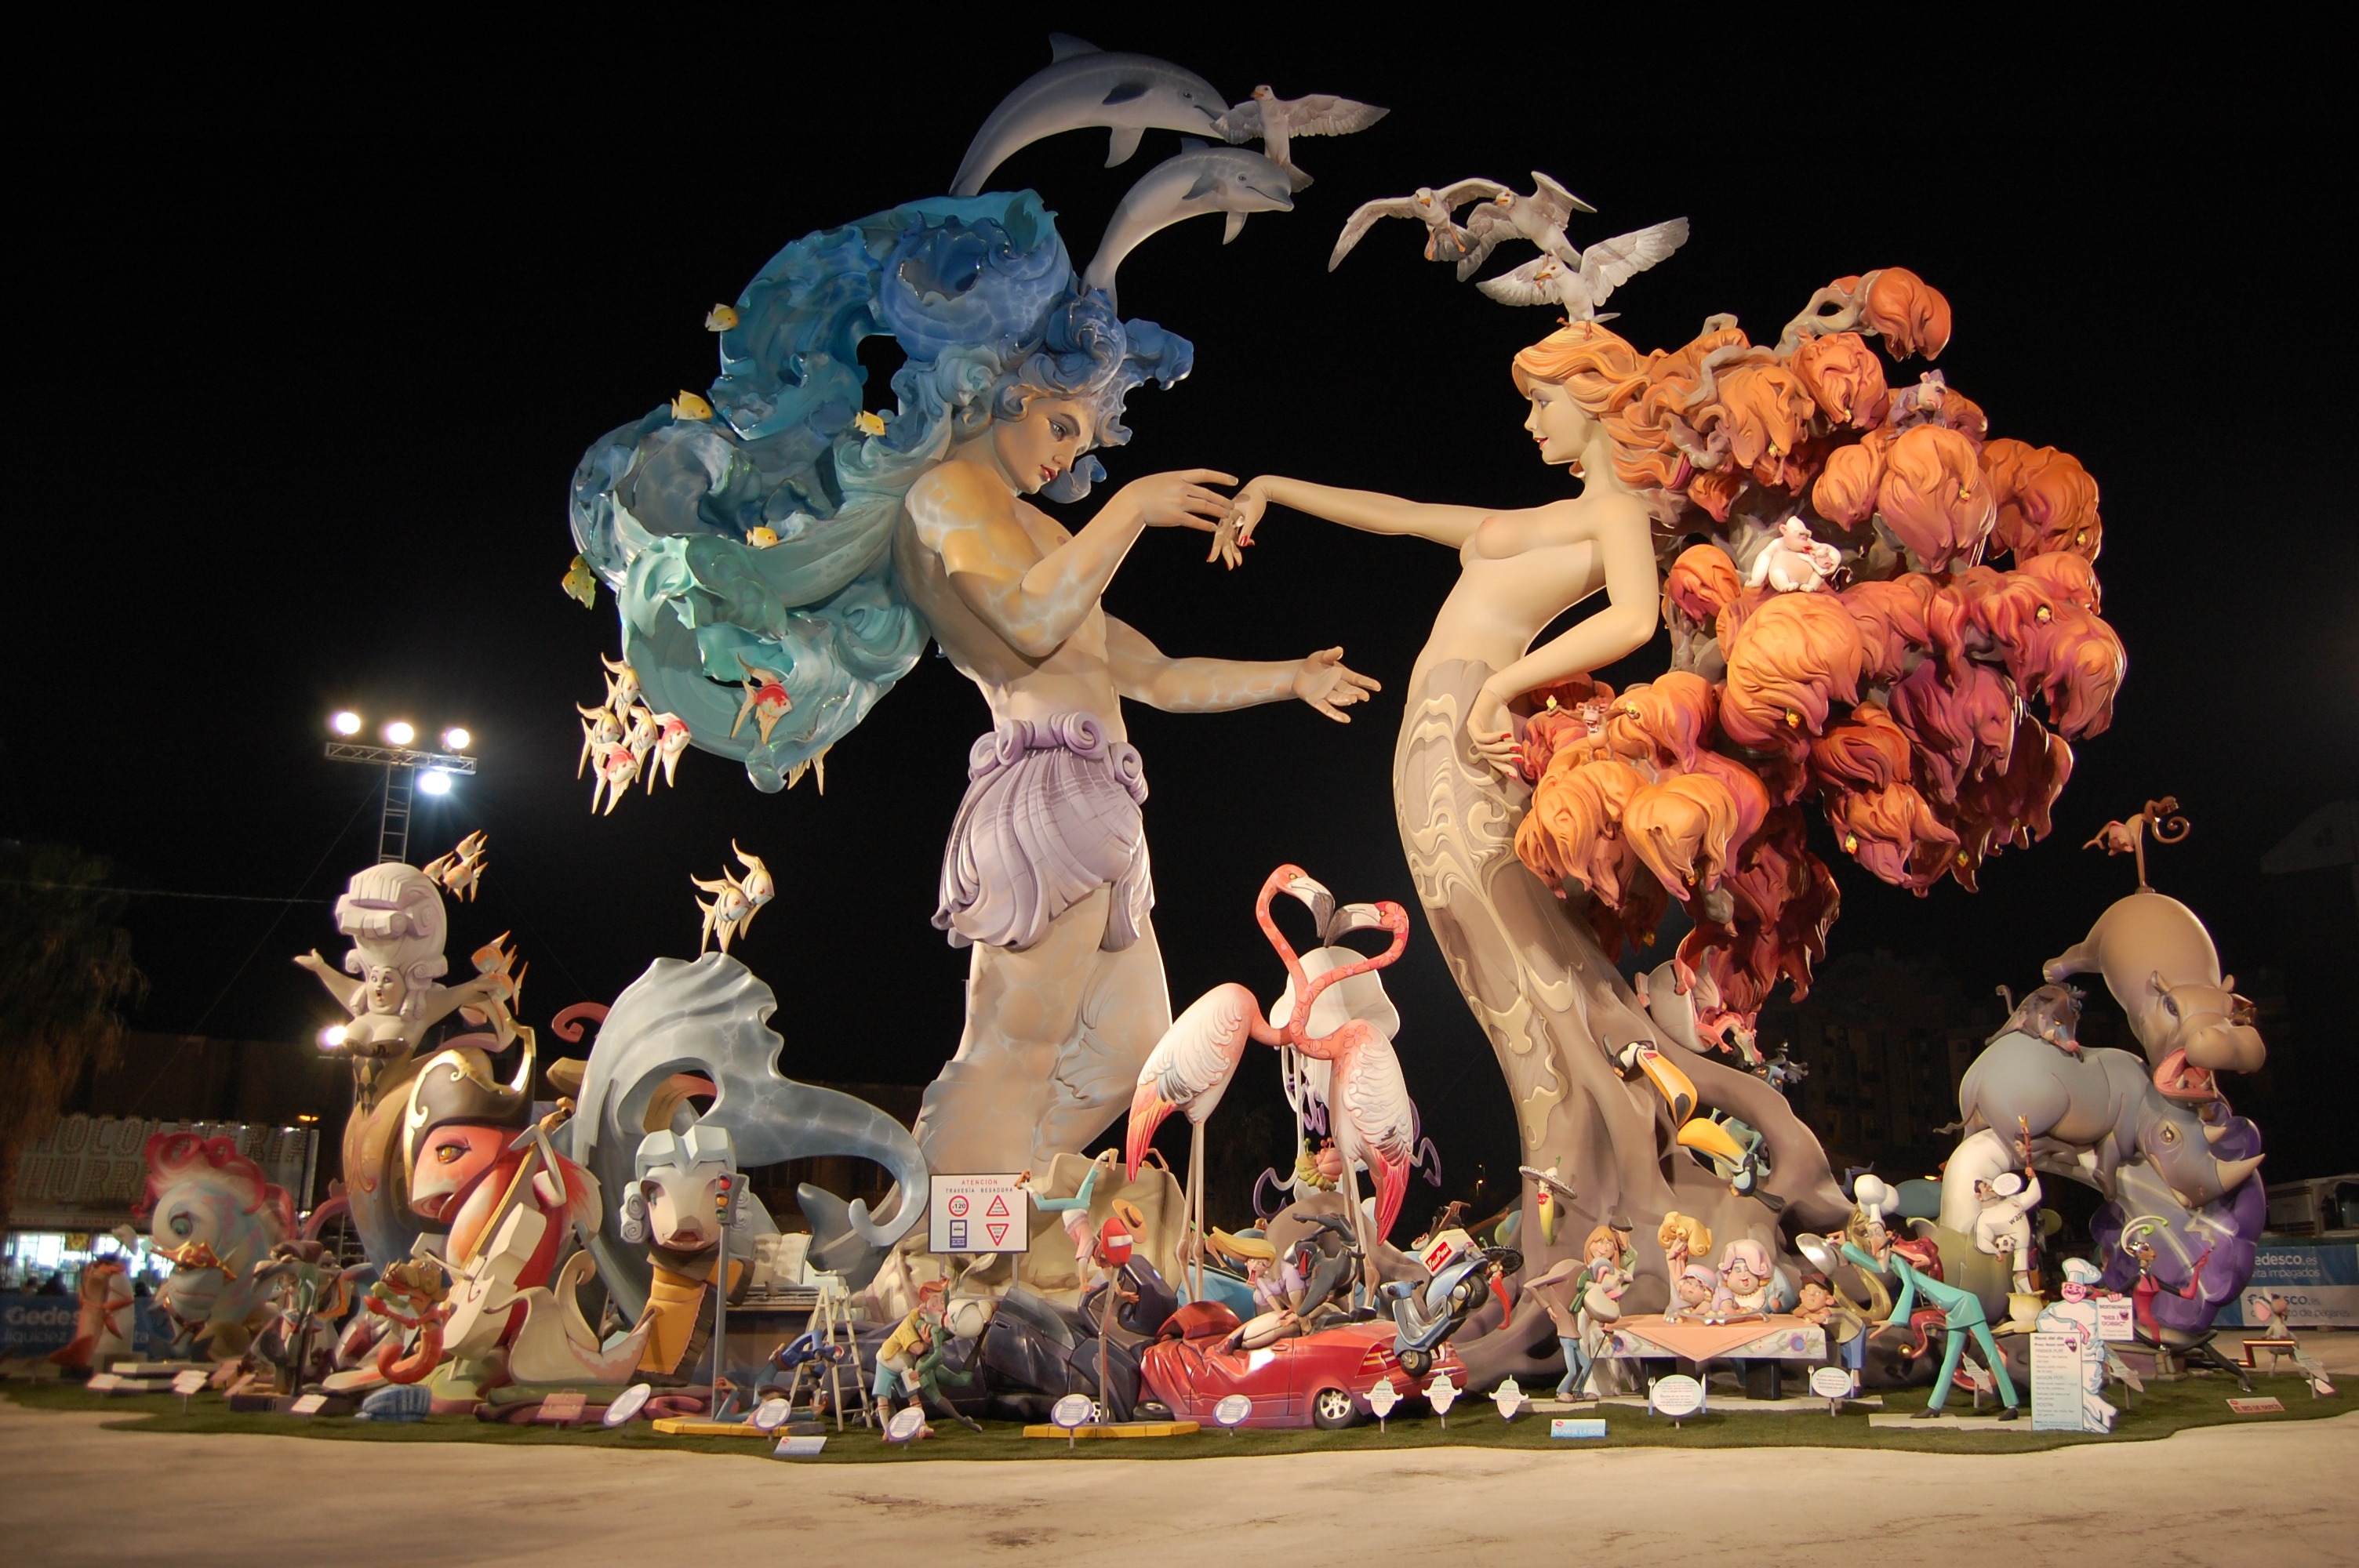
dance, artistic, performance art, sculpture, outside, festival, stage, spain, women, performance, beautiful, valencia, event, figures, entertainment, performing arts, musical theatre, falla nou campanar